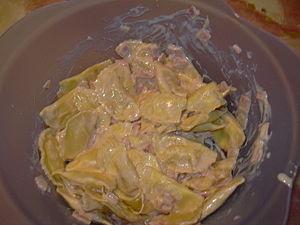
Tortellini avec sauce caruso Português: Tortellini com salsa caruso Català: Tortellini amb salsa caruso
La sauce Caruso est une sauce chaude originaire d'Uruguay.